Donald Hiss

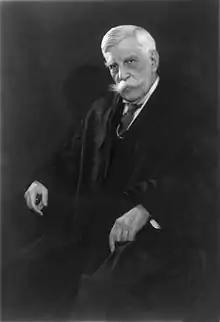
Oliver Wendell Holmes Jr.

In 1932, he was a law secretary to Associate Justice Oliver Wendell Holmes of the United States Supreme Court. From 1933 to 1935, he was employed by the Agricultural Adjustment Administration of the United States Department of Labor. In 1934, he was also attached to a special U.S. Senate committee investigating the munitions industry. In 1935, he was employed as a special attorney by the United States Department of Justice.